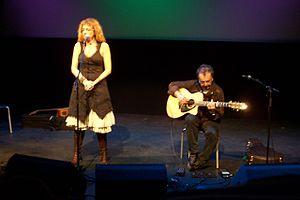
Nolwenn Korbell et Soïg Sibéril en concert à Celtic Connections 2007.
Soïg Sibéril, né le 1ᵉʳ février 1955, est un guitariste français de culture bretonne. Il est l'un des pionniers de l'implantation de la guitare en tant qu'instrument complet dans la musique bretonne traditionnelle. Soliste ou accompagnateur, sa présence est remarquée dans des groupes comme Kornog, Gwerz, Pennoù Skoulm, Den ou plus récemment Les Ours du Scorff et Breizharock. Il accompagne également Nolwenn Korbell, avec qui il a sorti l’album Red en 2007.
La musique bretonne est l'expression musicale de la Bretagne. Sous ses formes traditionnelles instrumentales, elle incorpore des instruments nouveaux. Ses formes d'expression sont aujourd'hui très diverses.
Nolwenn Korbell, née à Quimper le 3 février 1968, est une auteure-compositrice-interprète et une actrice française d'expression bretonne et française et, occasionnellement, galloise, anglaise, serbe et russe. Connue pour ses chansons en breton, avec ses musiciens ou en duo avec le guitariste Soïg Sibéril, elle continue en parallèle sa carrière d'actrice. Auteur de six albums studio, elle donne régulièrement des concerts lors des principaux événements du monde celte, joue dans des pièces de théâtre, participe au doublage de films et de dessins animés.